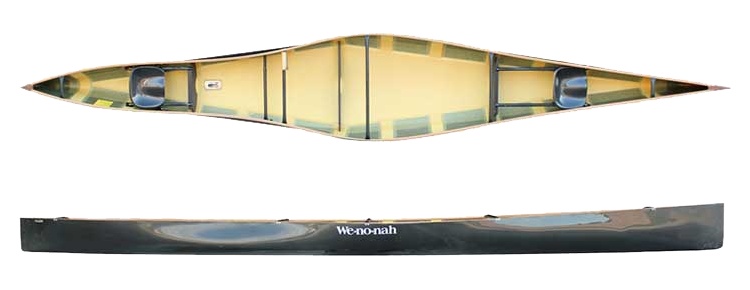
Wenonah V1 PRO Racing Canoe
In the world of professional canoe racing Gene Jensen's V1-Pro has dominated the pro-canoe race circuit throughout North America since its introduction. While there are a few other pro models on the market, North America's leading pro paddlers use the V1-Pro for its speed and ability to maintain and keep a "pop" in shallow water. Pro boats are usually fully or partially decked with fabric covers to keep water out of the hull. And we often build V1s with special options such as bow bailers for the demanding conditions of pro racing. Pro boats are not for everyone. They sacrifice initial stability for performance and speed. But, if you want to be competitive in the world of pro boat racing, you'll be paddling a V1-Pro. Weight is 29 lbs. Length 18.6' Max Width 33"
Brand: Wenonah
Category: Sporting Goods > Outdoor Recreation > Boating & Water Sports > Boating & Rafting > Canoes > Racing Canoes